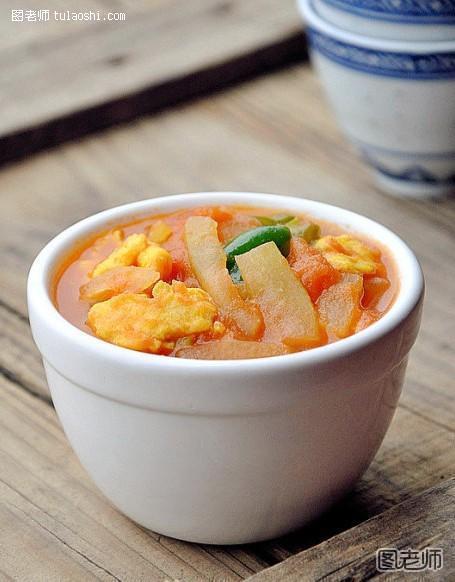
Label: trash